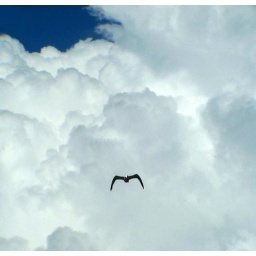
The sky with a bird in flight. It represents my dream, to see my mom again!